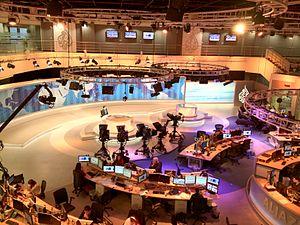
Al Jazeera English est une chaîne d'information internationale en continu en anglais lancée par Al Jazeera le 15 novembre 2006. Elle a pour vocation de concurrencer les chaînes d'information d'origine anglo-américaine, notamment auprès des audiences africaines et asiatiques et parmi les musulmans et les anglophones dans le monde, en proposant une vision du monde plus cosmopolite et une information plus diversifiée.
Al Jazeera, est une chaîne de télévision satellitaire qatarienne qui émet en arabe, en anglais, en turc et en serbo-croate.
Le Qatar, en forme longue l'État du Qatar, est un petit émirat du Moyen-Orient d'une superficie de 11 586 km². Le Qatar est situé sur une petite péninsule s'avançant dans le golfe Persique et reliée à la péninsule Arabique au sud, où elle a une frontière terrestre avec l'Arabie saoudite. Sa capitale est Doha, sa langue officielle l'arabe, et sa monnaie le riyal qatarien.